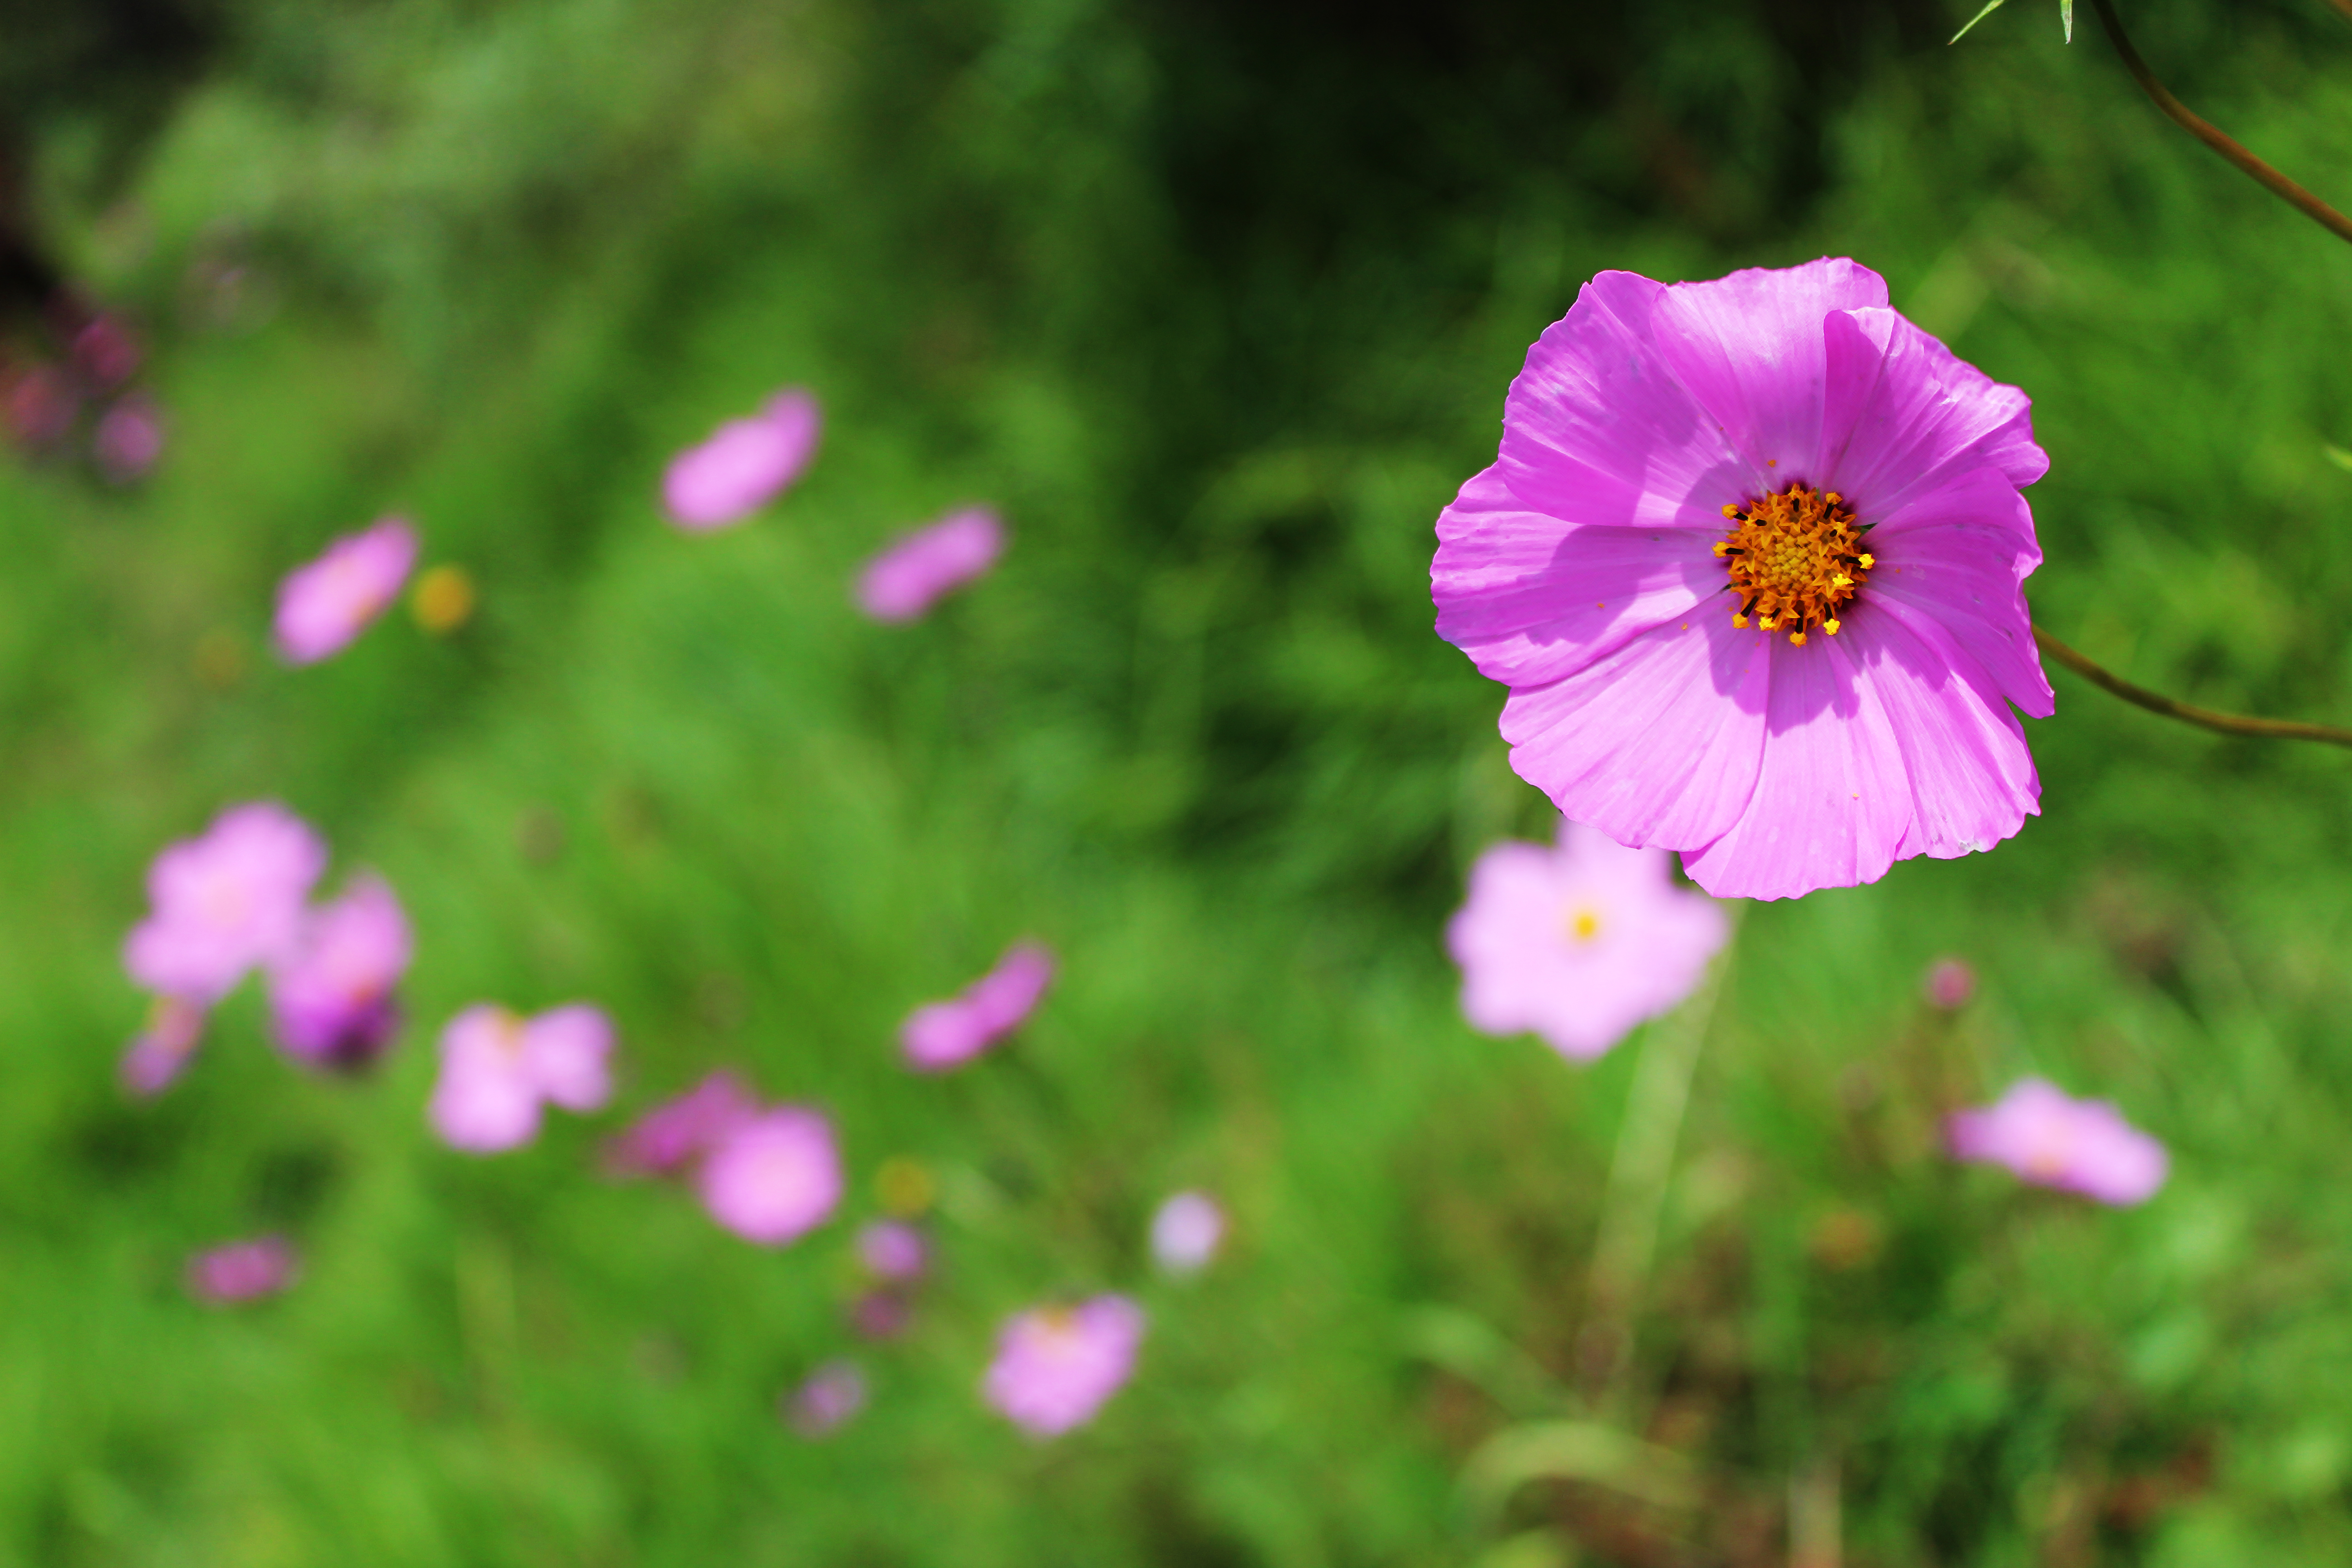
grass, plant, meadow, cosmos, flower, petal, spring, flora, wildflower, flowering plant, daisy family, herbaceous plant, annual plant, garden cosmos